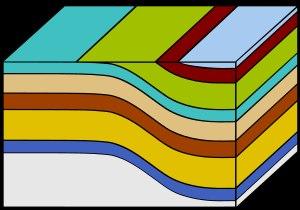
Un monoclinal ou une structure géologique monoclinale ou un relief monoclinal désignent dans le domaine de la géologie et de la géomorphologie des reliefs « structuraux » caractérisés par des couches géologiques parallèles et régulièrement inclinées dans le même sens, avec un pendage modéré, sur de vastes étendues et non-affectées par un pli.